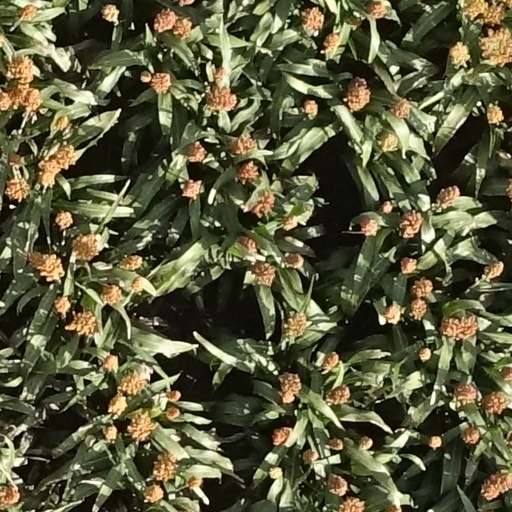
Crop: sorghum